The Hardy Boys

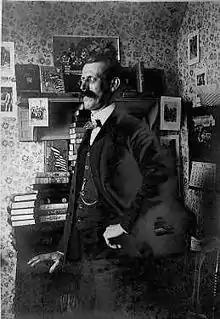
Edward Stratemeyer, creator of the "Hardy Boys" and founder of the Stratemeyer Syndicate

Each volume is penned by a ghostwriter under the pseudonym Franklin W. Dixon. In accordance with the customs of Stratemeyer Syndicate series production, ghostwriters for the Syndicate signed contracts that have sometimes been interpreted as requiring authors to sign away all rights to authorship or future royalties. The contracts stated that authors could not use their Stratemeyer Syndicate pseudonyms independently of the Syndicate. In the early days of the Syndicate, ghostwriters were paid a fee of $125, "roughly equivalent to two months' wages for a typical newspaper reporter, the primary day job of the syndicate ghosts." During the Great Depression this fee was lowered, first to $100 and later to $75. All royalties went to the Syndicate; all correspondence with the publisher was handled through a Stratemeyer Syndicate office, and the Syndicate was able to enlist the cooperation of libraries in hiding the ghostwriters' names.